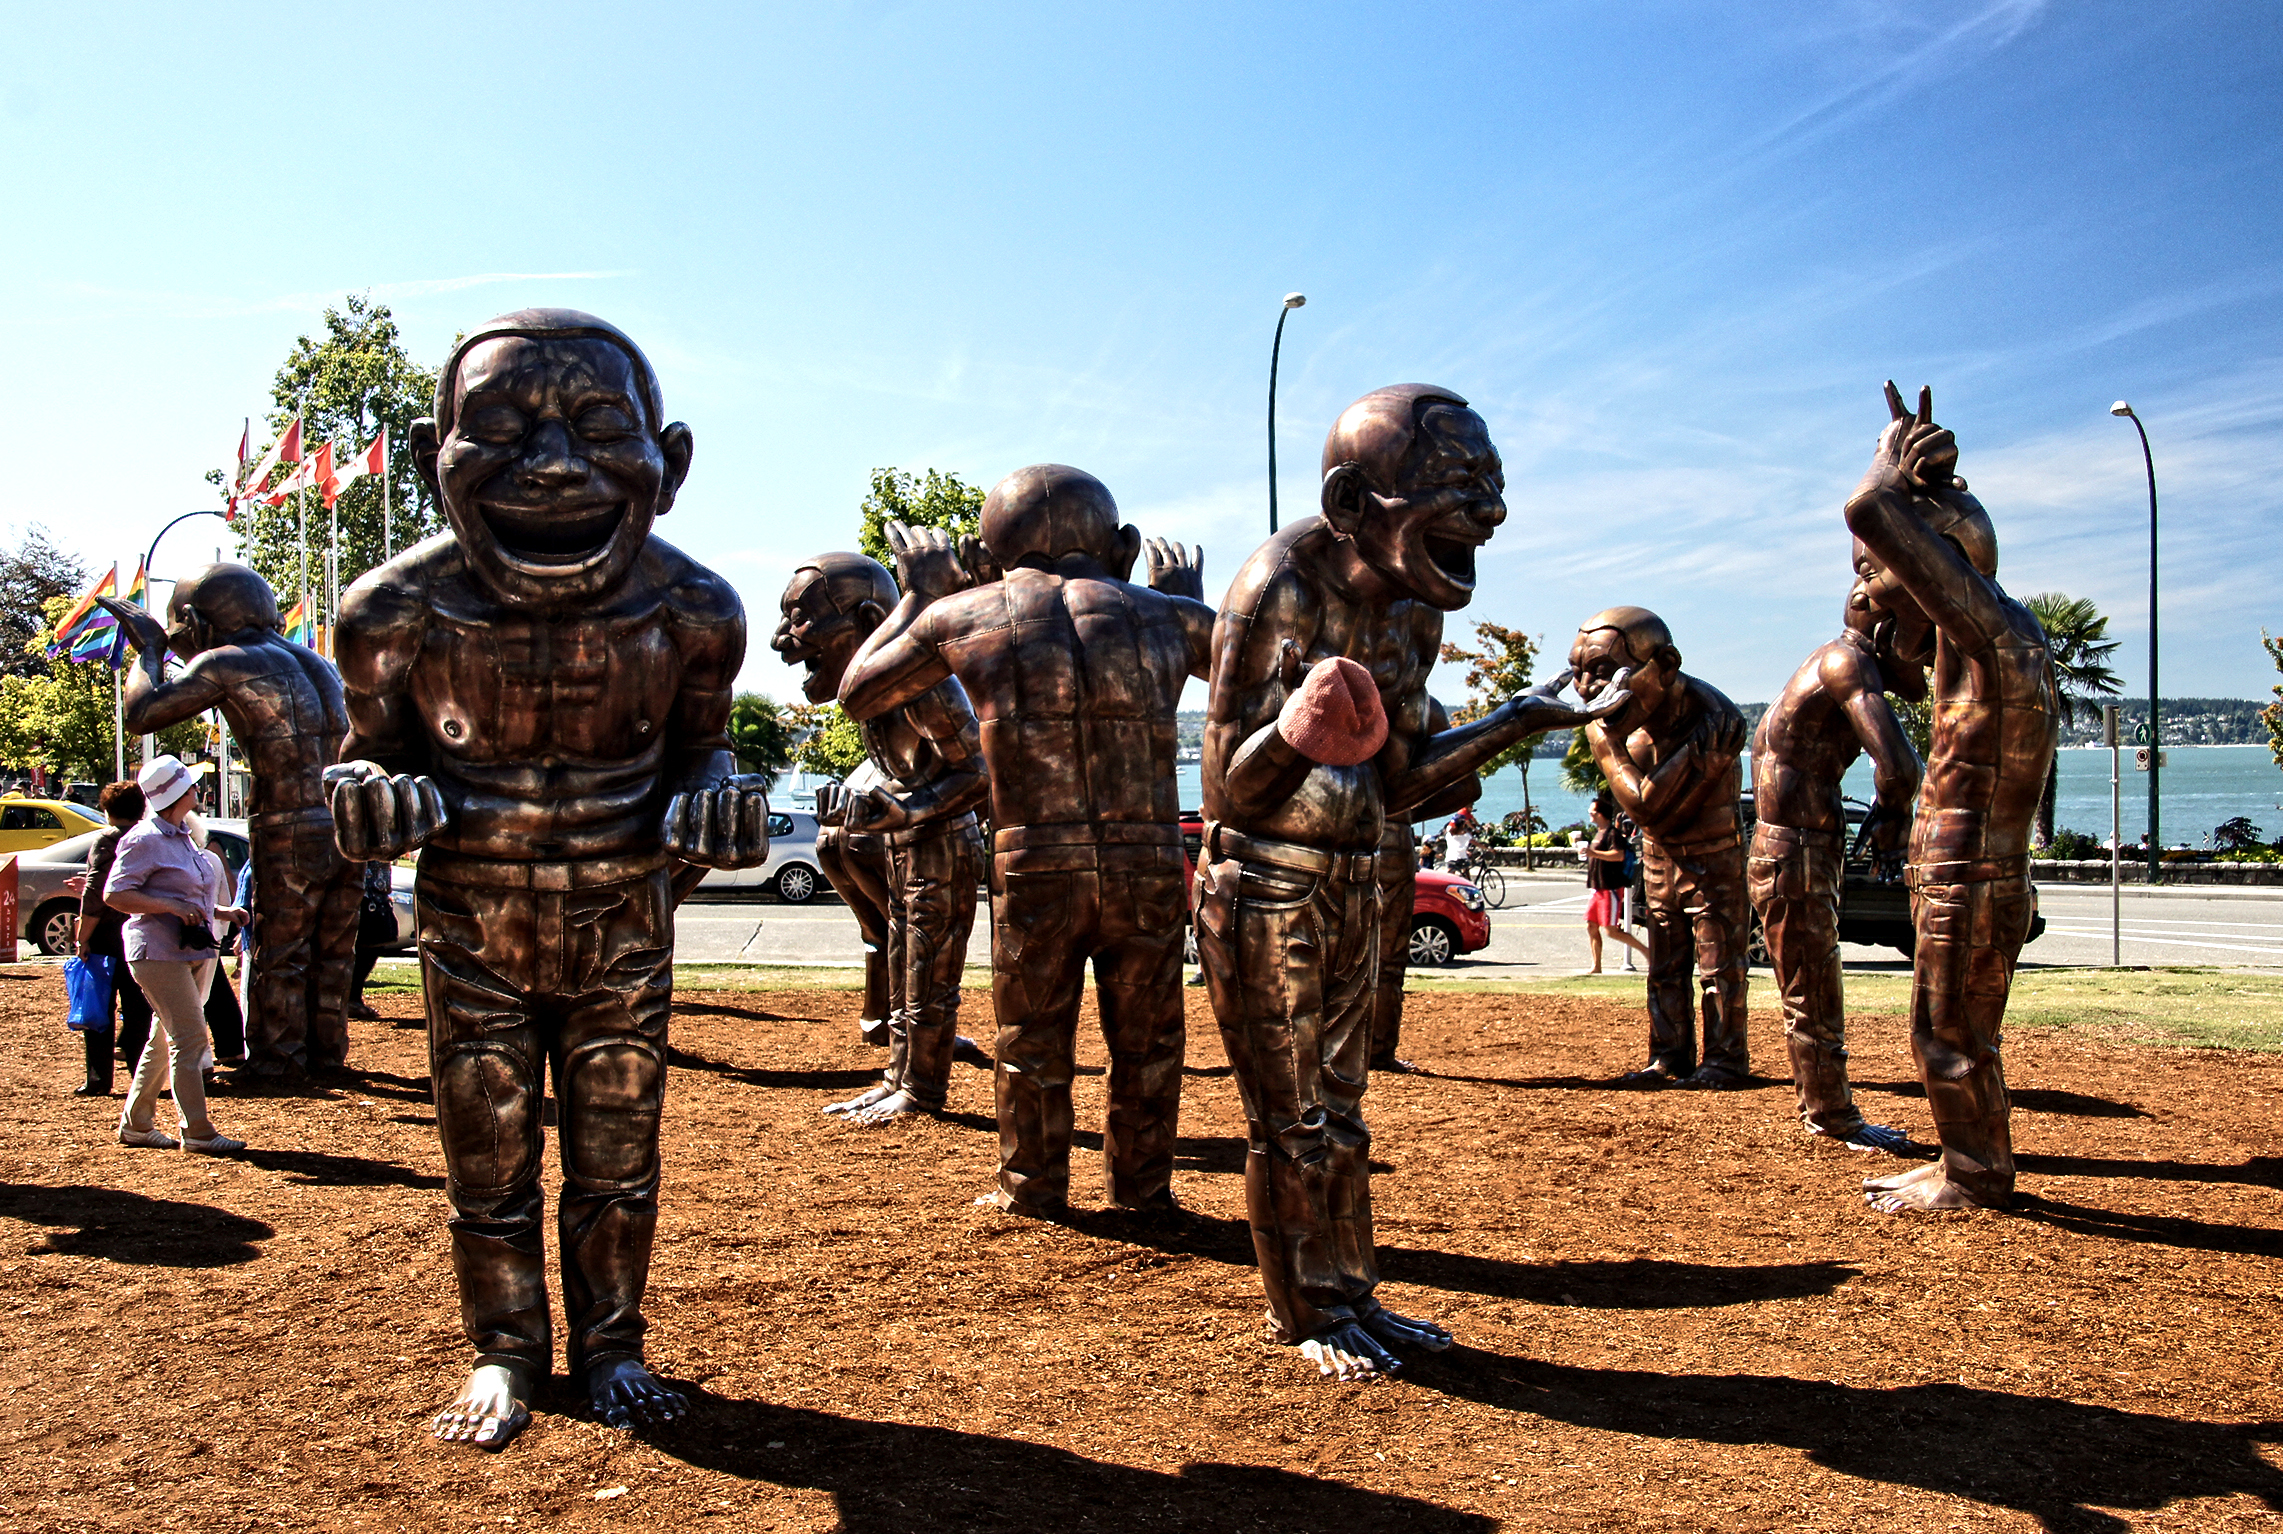
person, people, soldier, smile, men, publicdomain, happy, canada, funny, joy, britishcolumbia, vancover, statures, sightseeingvancover, thingstodoinvancover, happymen, troop, amazeinglaughter, metalmen, bronzemen